Hex River Tunnels

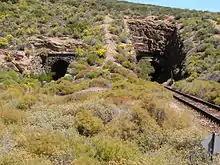
Eastern portals, 1876 tunnel at left, 1929 tunnel at right

This first tunnel served the railways for 53 years, until the track was re-laid in 1929 to diminish a curve to accommodate larger locomotives. In the process a new concrete lined curved tunnel was sunk alongside the original. Since another crossing place had also become necessary, a siding named Tunnel was fashioned just east of the tunnel by laying two level dead-end spur tracks that branched directly off on opposite sides of the main line. This allowed trains to wait in one or the other of these sidings to allow an opposing train to pass. This latter tunnel remained in use for sixty years, until the line across the pass was closed to rail traffic in 1989.